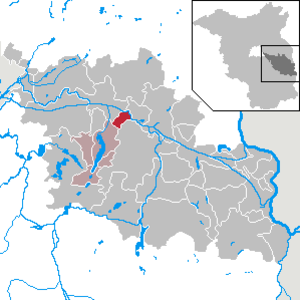
Langewahl est une commune allemande de l’arrondissement d'Oder-Spree, au Brandebourg. Elle se trouve à proximité du Dubrower Berge, une moraine terminale de l'âge glaciaire devenue une colline boisée appréciée des randonneurs et des cyclistes.